Question: Please indicate a possible affordance area of the jump_skateboard that can be used for riding
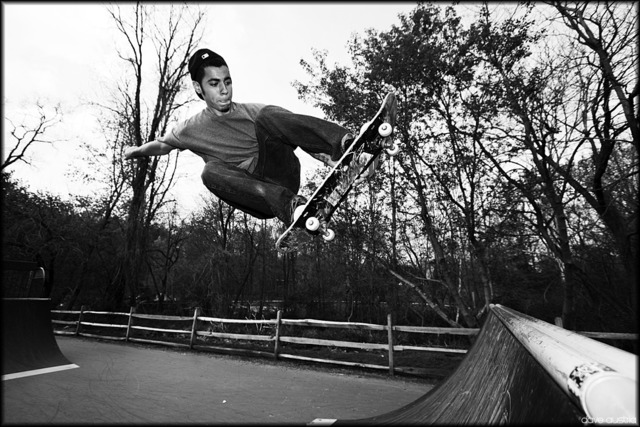
Answer: [263, 86.5, 406, 253.5]